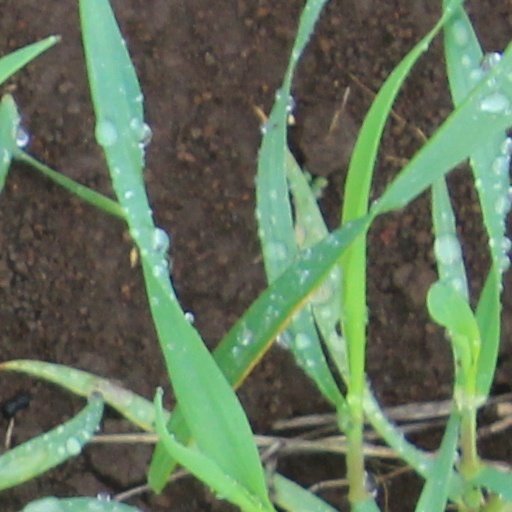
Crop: wheat